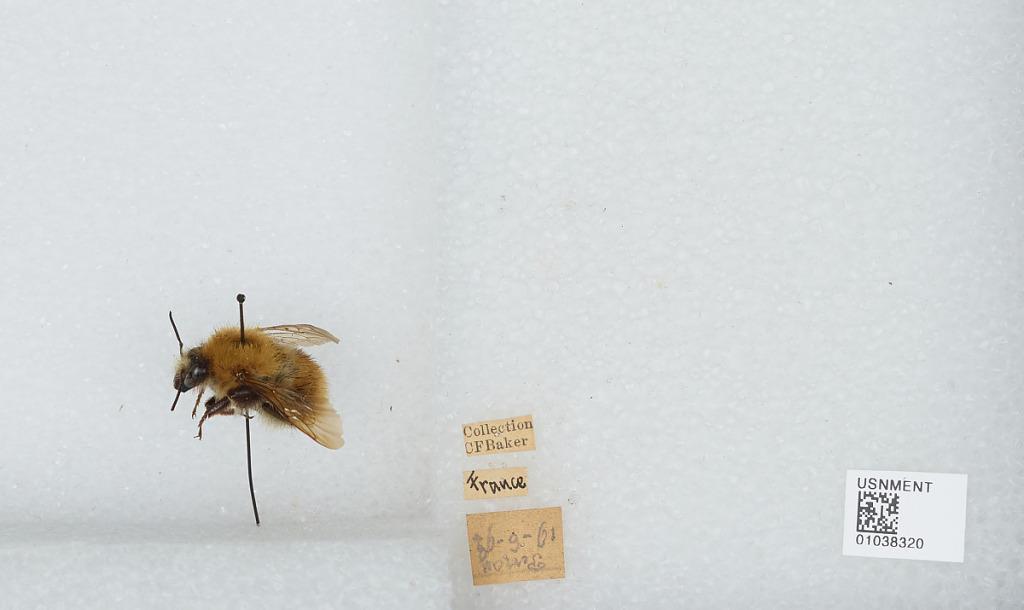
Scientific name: Bombus (Thoracobombus) pascuorum (Scopoli)
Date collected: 1900-6-9
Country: France